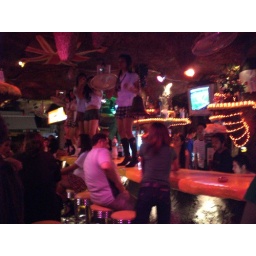
tiger bar in phuket, thailand